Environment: real
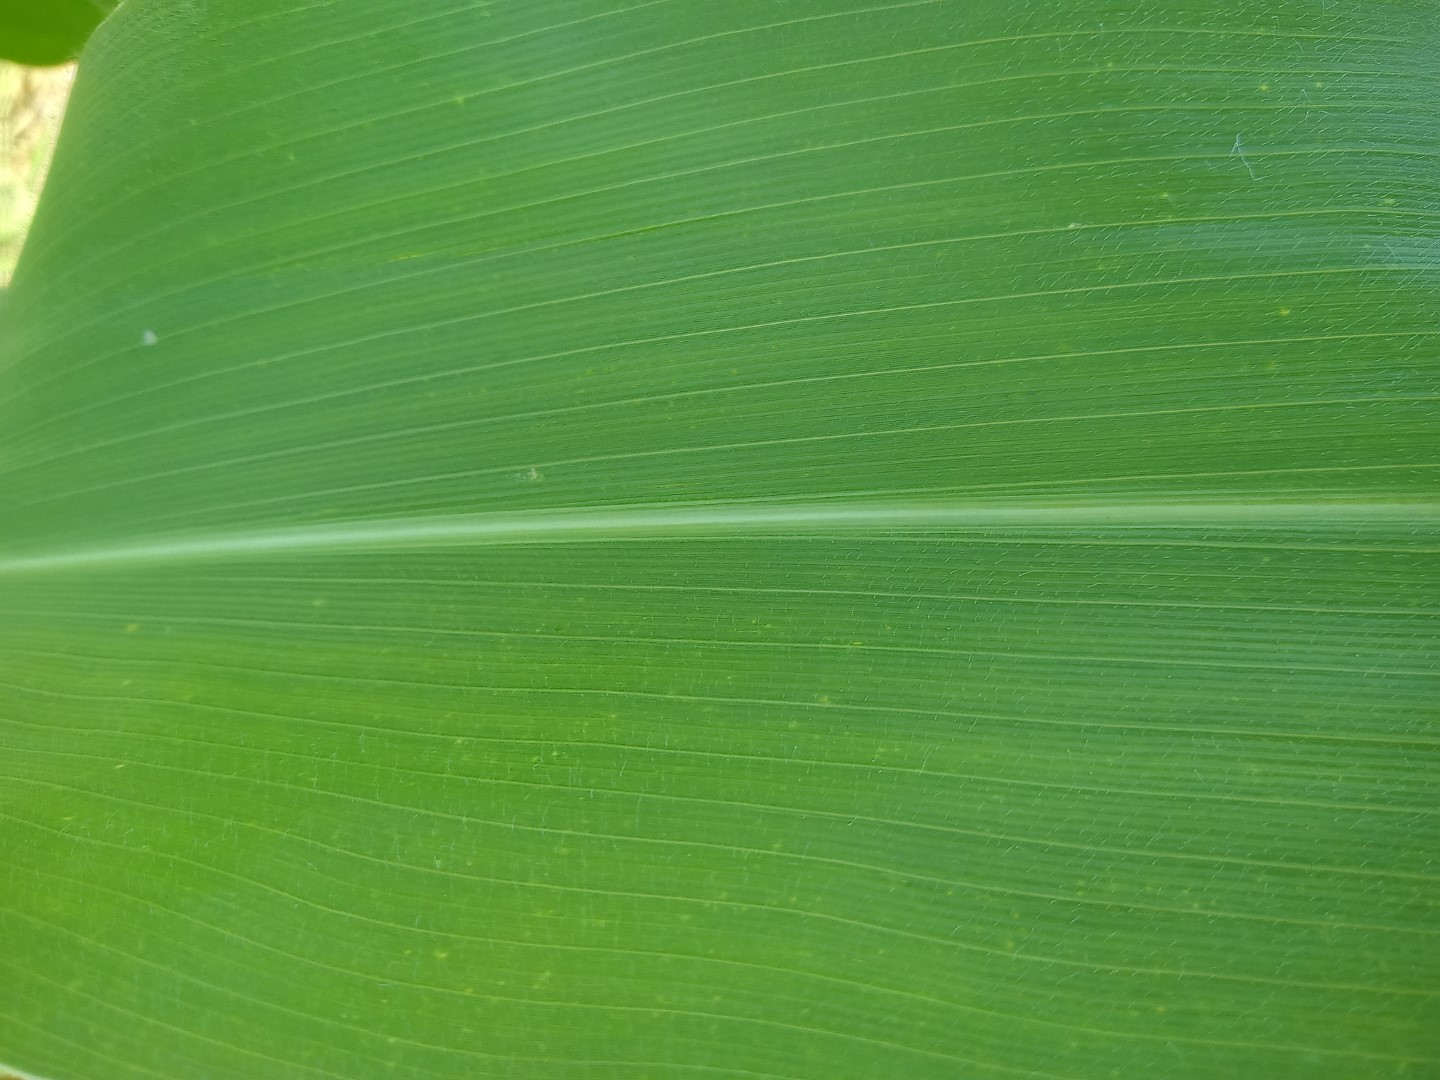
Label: healthy